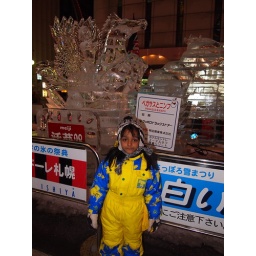
yellow chicken in sapporo